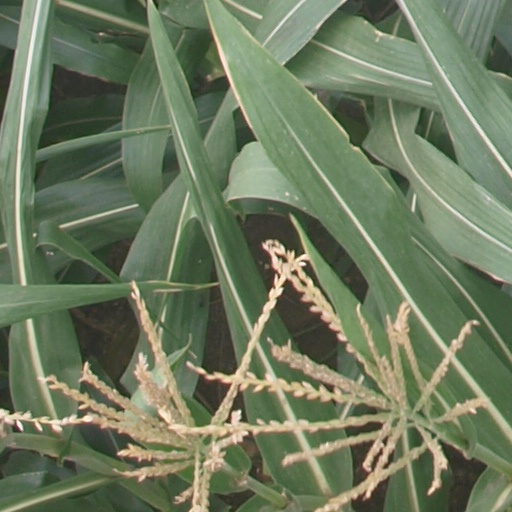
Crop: maize; corn